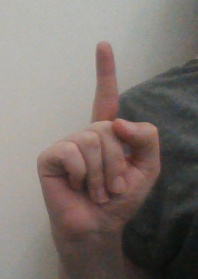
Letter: bb